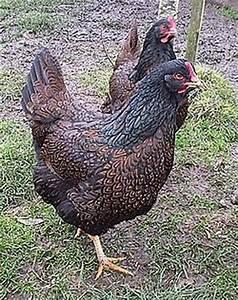
chicken